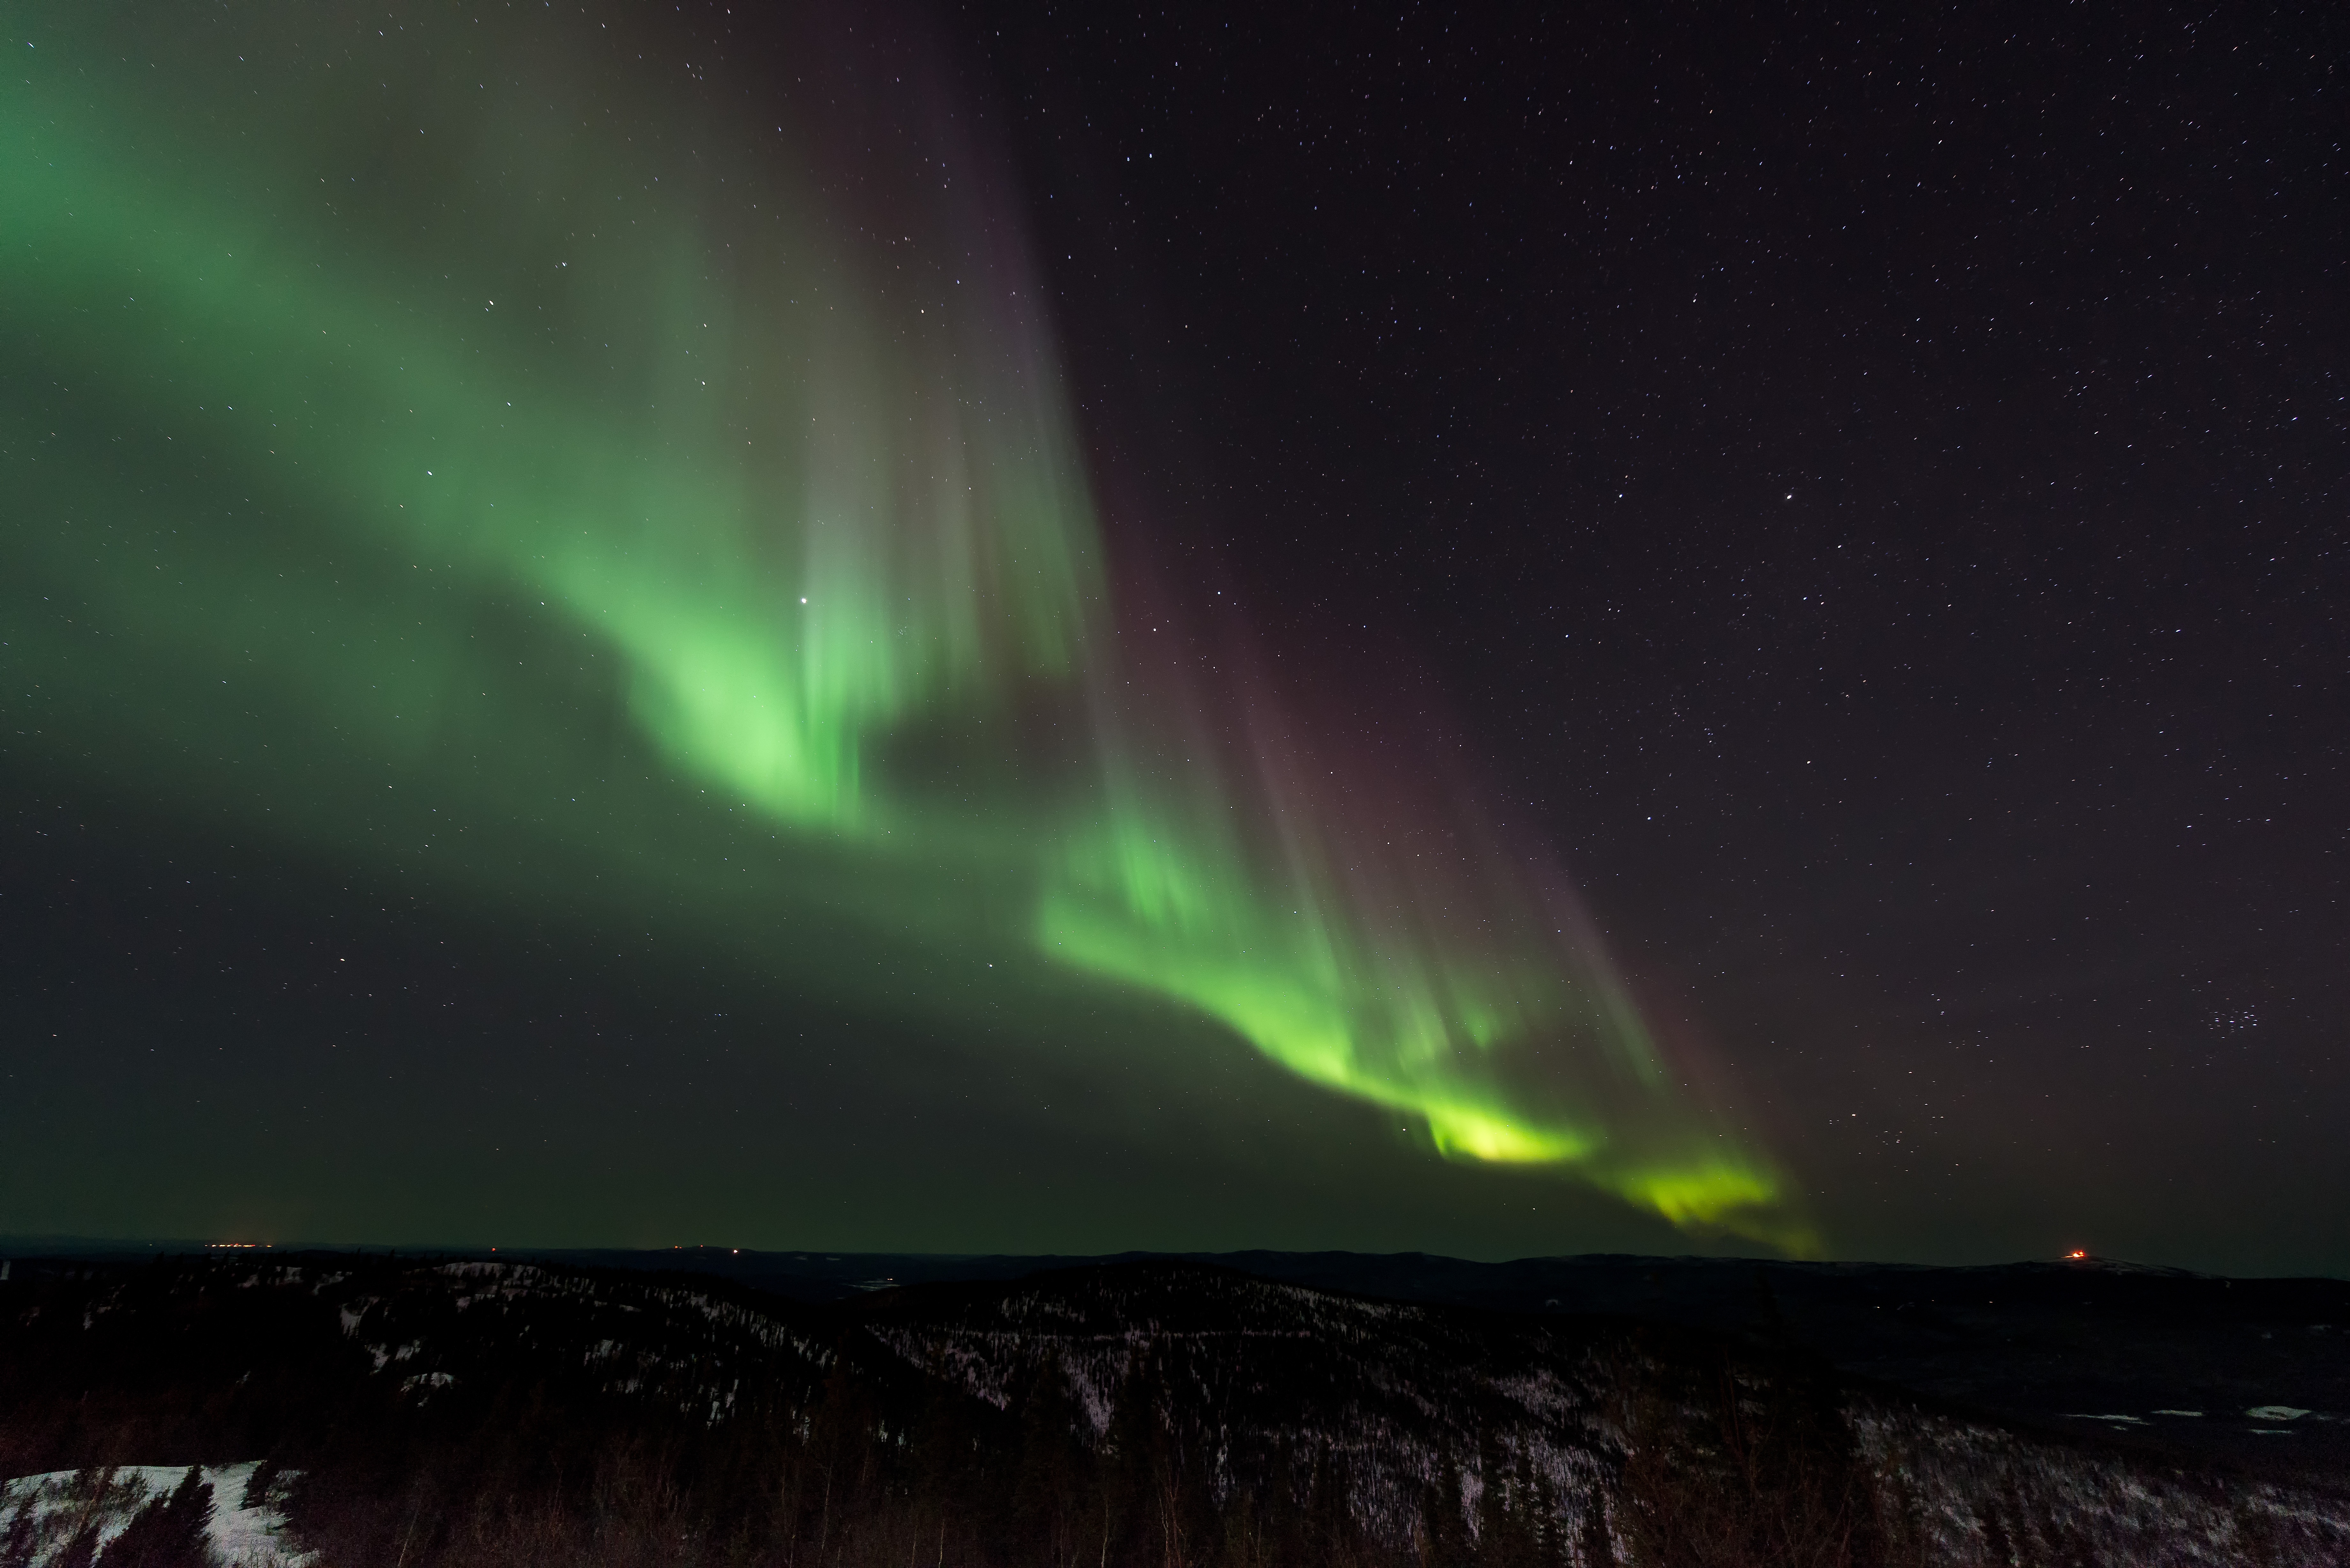
nature, outdoor, winter, sky, night, atmosphere, europe, green, scenic, color, space, iceland, attraction, colorful, aurora, polar, lights, astronomy, sweden, dancing, finland, northern, borealis, norway, scandinavia, phenomenon